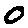
Label: 0